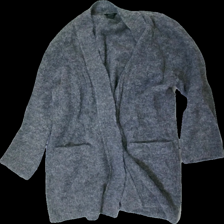
View: front
Type: Cardigan
Category: Ladies
Brand: Lindex
Colors: Grey
Material: 100% wool
Cut: Regular
Size: XS
Season: All
Stains: Minor
Price range: <50
Recommended usage: Export